Nnenna Okore

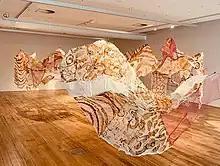
bioplastic Installation

Themes of aging, death, and decay are recurrent in Okore's work and highlight the vulnerability and fragility of Earth. Okore uses a "flora" (flower) motif or symbols repeatedly throughout her work to capture themes of death and fragility, as well as the essence of rebirth. She captures the diverse and tactile aspects of the physical world through weathered, dilapidated and lifeless forms. Through manually repetitive processes, Okore's works reveal the complex and distinct properties of fabric, trees, topography, and architecture. Her works are also inspired by traditional women's crafts in Africa such as textiles. Okore engages in a slow, arduous process of weaving, dyeing, winding, and teasing materials like burlap, wire, and paper, sometimes sourced from West Africa, to create dramatic textile installations. As a child, Okore saw local workers make crafts out of materials they transformed, which inspired her to have similar practices in her work. She upcycles and transforms materials in a way that changes the way people view them, encouraging her audience to value discarded things as beautiful.